Haidilao

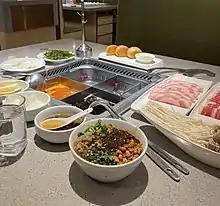
Haidilao hot pot table.

On August 25, 2017, hygiene problems were reported by the Legal Evening News. A video of a rat lying on a sink was uploaded to Weibo, a Chinese social media platform. After three and a half hours, Haidilao posted an apology letter about the hygiene issues.